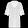
Label: T - shirt / top